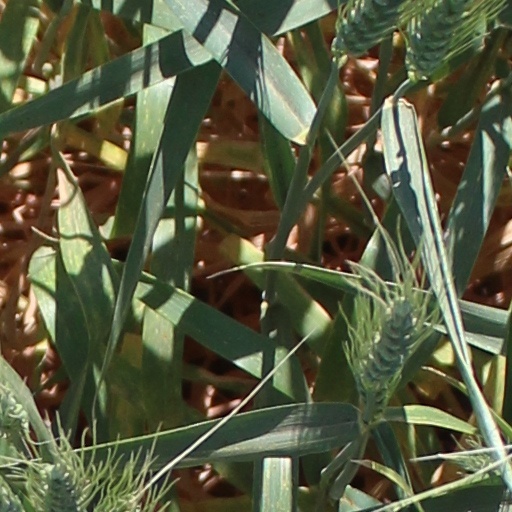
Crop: wheat